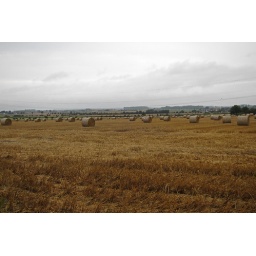
Day 227/365 straw ball in the rain weather on the field